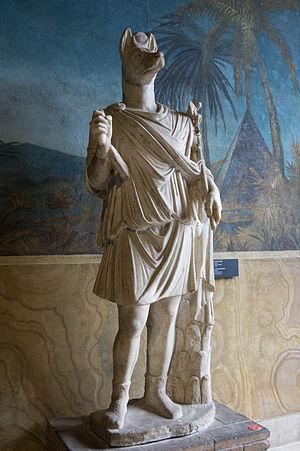
Anubis est un dieu funéraire de l'Égypte antique, maître des nécropoles et protecteur des embaumeurs, représenté comme un grand canidé noir couché sur le ventre, sans doute un chacal ou un chien sauvage, ou comme un homme à tête de canidé. La signification du mot Anubis, inpou en égyptien ancien, Anoub en copte, Ἄνουβις / Anoubis en grec ancien, demeure obscure : de nombreuses explications ont été avancées, mais il peut s'agir simplement d'une onomatopée traduisant le hurlement du chacal. La forme canine du dieu a peut-être été inspirée aux Anciens Égyptiens par le comportement des canidés, souvent charognards opportunistes errant la nuit dans les nécropoles à la recherche de cadavres.